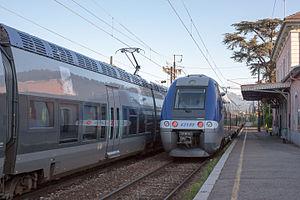
La gare de Rumilly est une gare ferroviaire française située sur le territoire de la commune de Rumilly dans le département de la Haute-Savoie en région Auvergne-Rhône-Alpes.